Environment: real
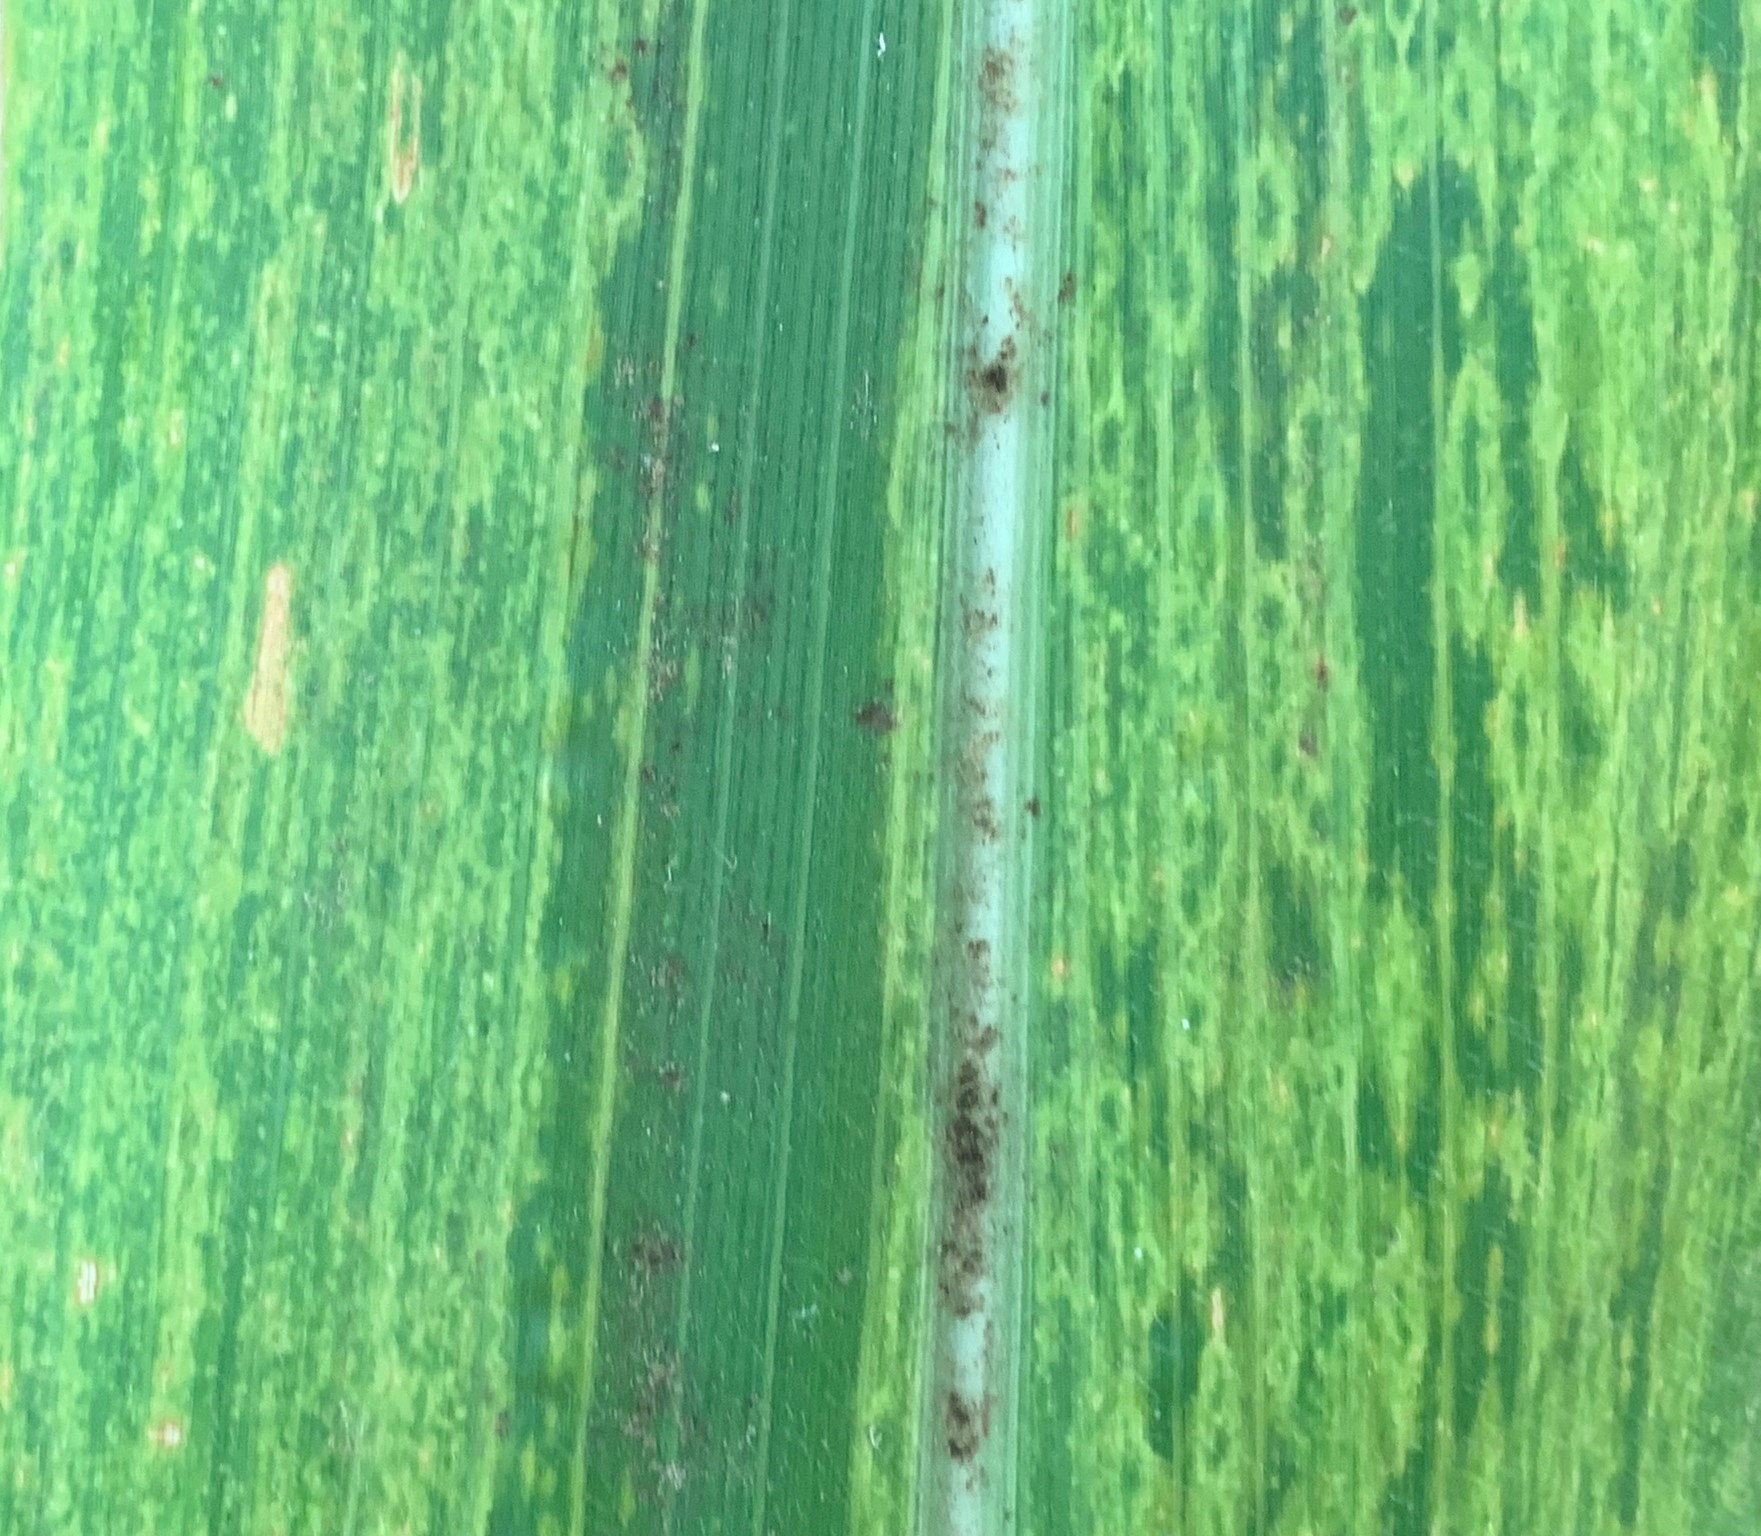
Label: lethal_necrosis